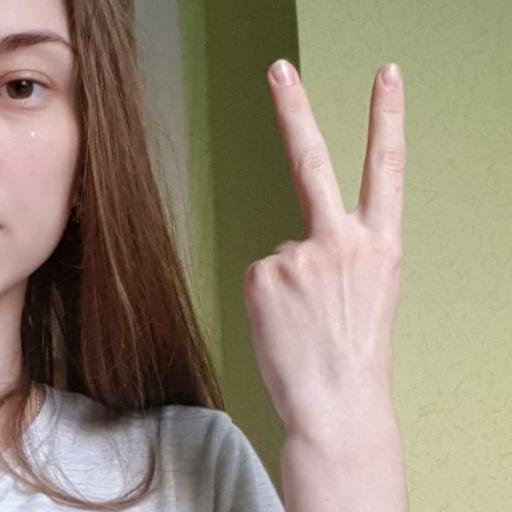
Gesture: peace_inverted